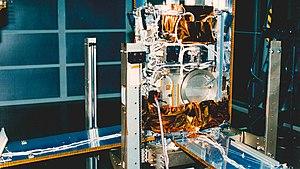
SAC-B est un petit observatoire solaire argentin développé en coopération avec la NASA dont les objectifs étaient l'étude des éruptions solaires, du rayonnement X mou diffus et des sources de sursaut gamma. Il est lancé le 11 avril 1996 mais son activation en orbite échoue à la suite d'une défaillance du troisième étage de son lanceur Pegasus.